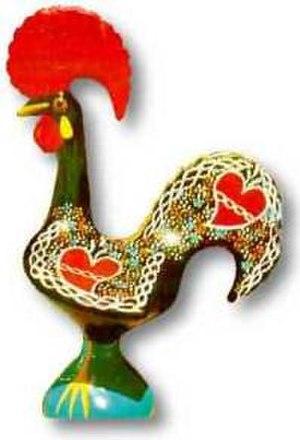
Coq de Barcelos
Le coq, animal familier qui sait se faire entendre, a trouvé une place importante dans de nombreuses religions et traditions. Symbole universel, les vertus qu'on prête à ces animaux, qualifiés de solaire, sont en effet innombrables. Porte-bonheur, prophète guérisseur, le coq incarne souvent le courage, l'intelligence, et on l'associe volontiers à la résurrection.